Describe the emotion expressed in this image:  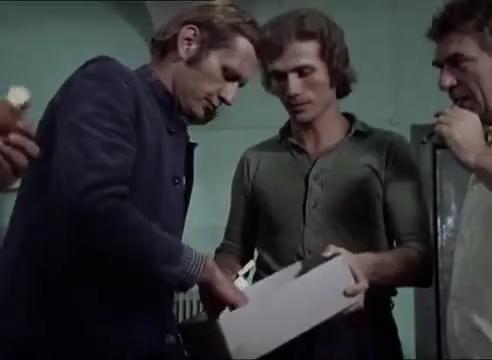
This person displays Fear, valence and arousal with low intensity.